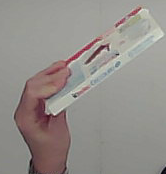
Product: kinder_chocolate